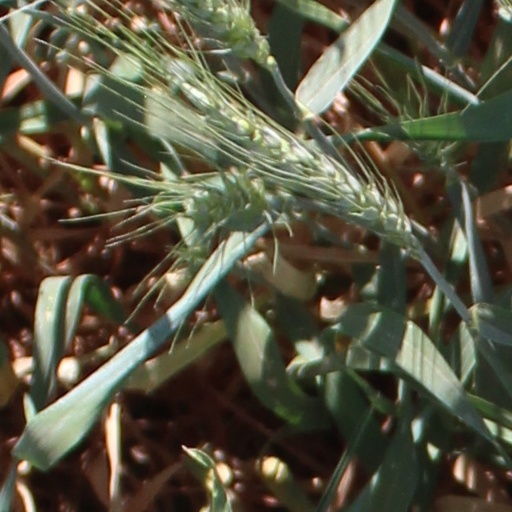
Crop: wheat